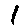
Label: 1